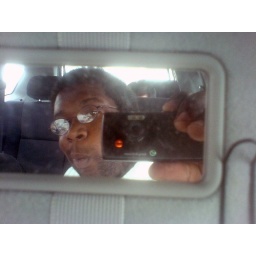
picture taken in my cousins dirty window visor...hai is in the background...